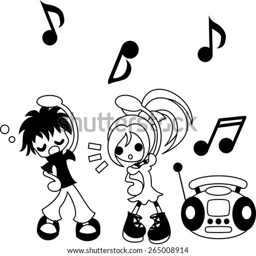
a boy and girl who exercises practiced to commands and music on the radio .